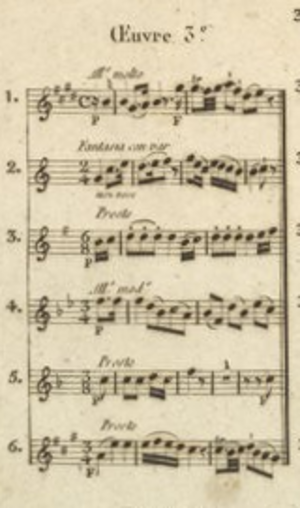
Détail de la page du catalogue de l'édition Pleyel (vers 1800) des quatuors à cordes de J. Haydn. L'opus 3 avec les incipit. L'ensemble est en fait de Roman Hoffstetter (1742–1815).
Roman Hoffstetter, parfois appelé Romanus Hoffstetter, est un compositeur classique et moine bénédictin qui admirait Joseph Haydn au point d’en imiter le style.